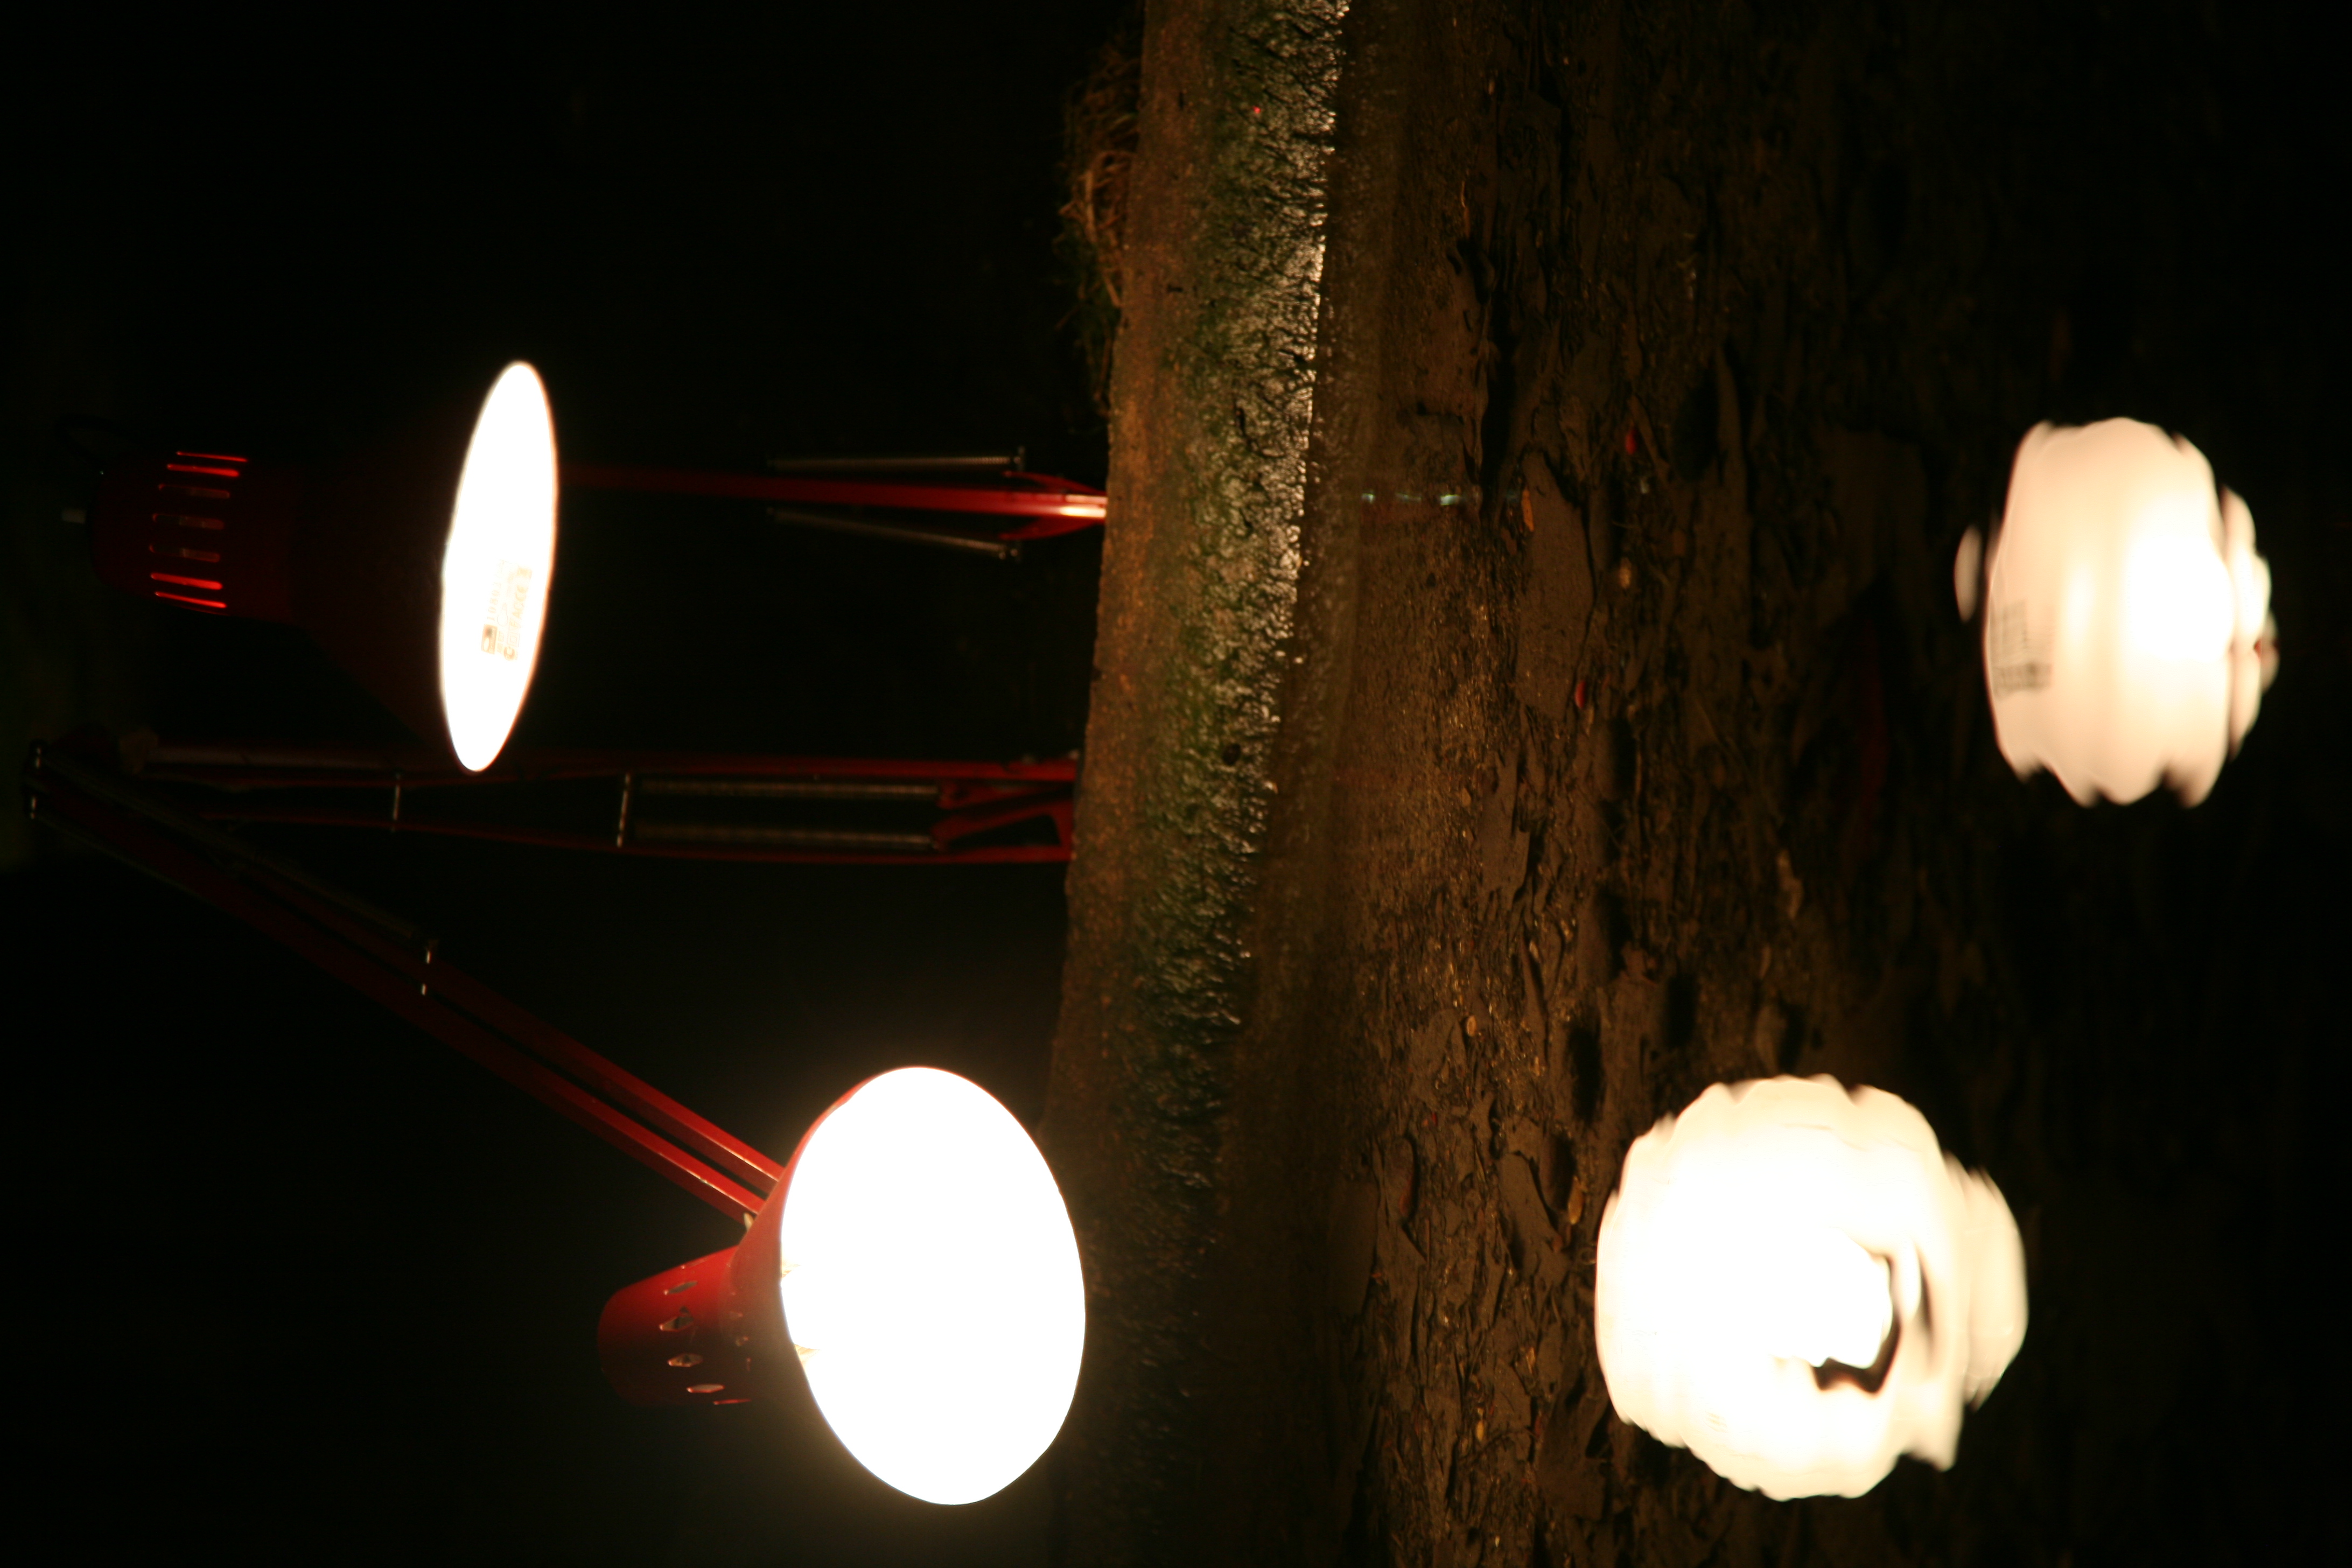
light, night, paris, france, reflection, park, darkness, street light, lamp, garden, candle, lighting, circle, art, light fixture, parc, kunst, installation, parque, shape, lampe, parco, parigi, nuitblanche, parijs, whitenight, pary, butteschaumont, installationartists, conceptualartists, lampada, runeguneriussen, lampara, incandescent light bulb